Hindustan Petroleum

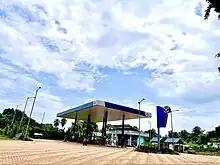
An HP fueling station in Kapsi, Chhattisgarh

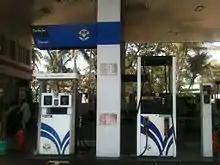
HP fuel pump in Coimbatore

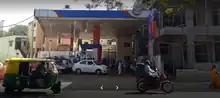
HP petrol bunk at Basaveshwaranagara, Bangalore

HPCL wholly owns two major refineries in India: one in Mumbai (west coast) with a capacity of 9.5 million tons per year, and one in Visakhapatnam (east coast) with a capacity of 13.7 million tons per year.